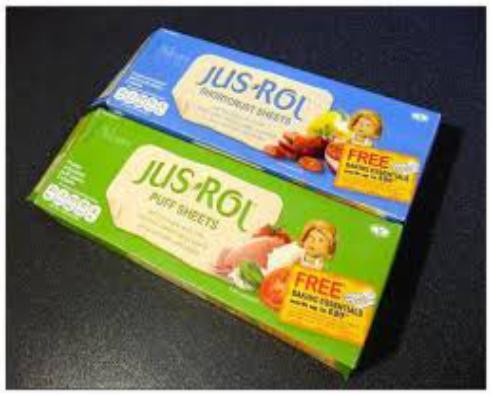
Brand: Jus-Rol
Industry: Food